Maria Nesselrode

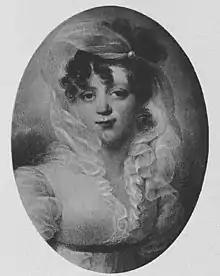
Countess von Nesselrode by Isabey

Countess Maria von Nesselrode-Ehreshoven, also Maria Nesselrode (1786-1849), was a noblewoman and courtier of the Russian Imperial Court.